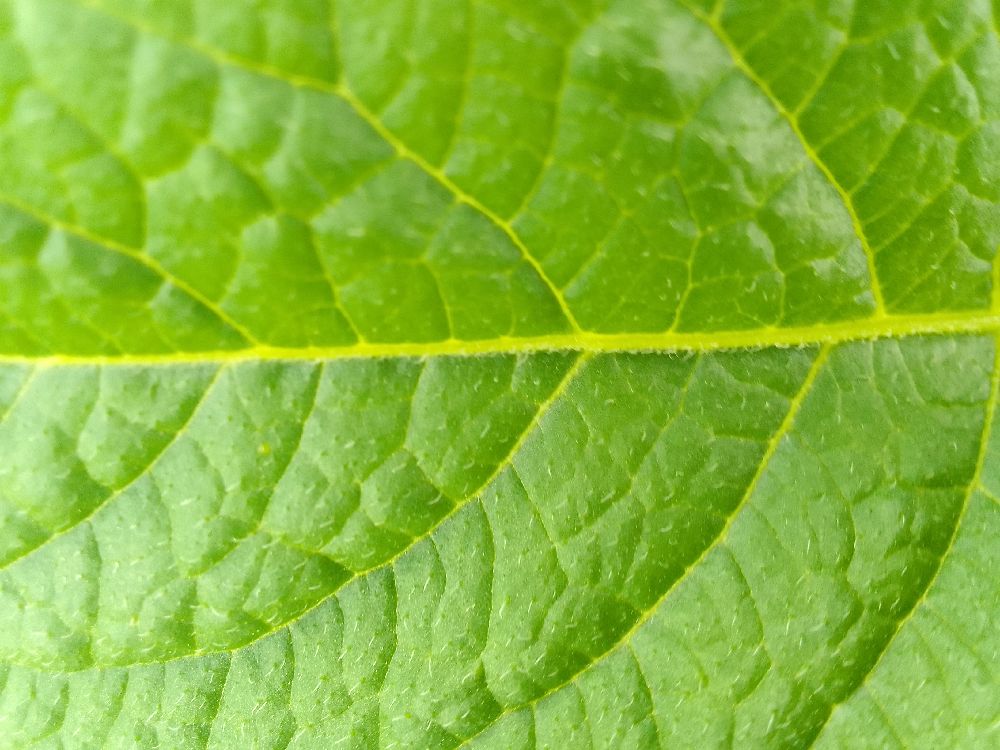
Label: Healthy